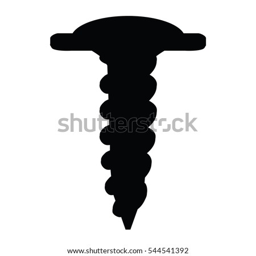
a black and white silhouette of a short screw